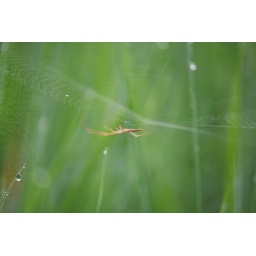
Spider building web  on  rice leafe plant in the morning. Web of spider isdanger for little insect